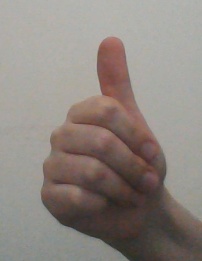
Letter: aleff